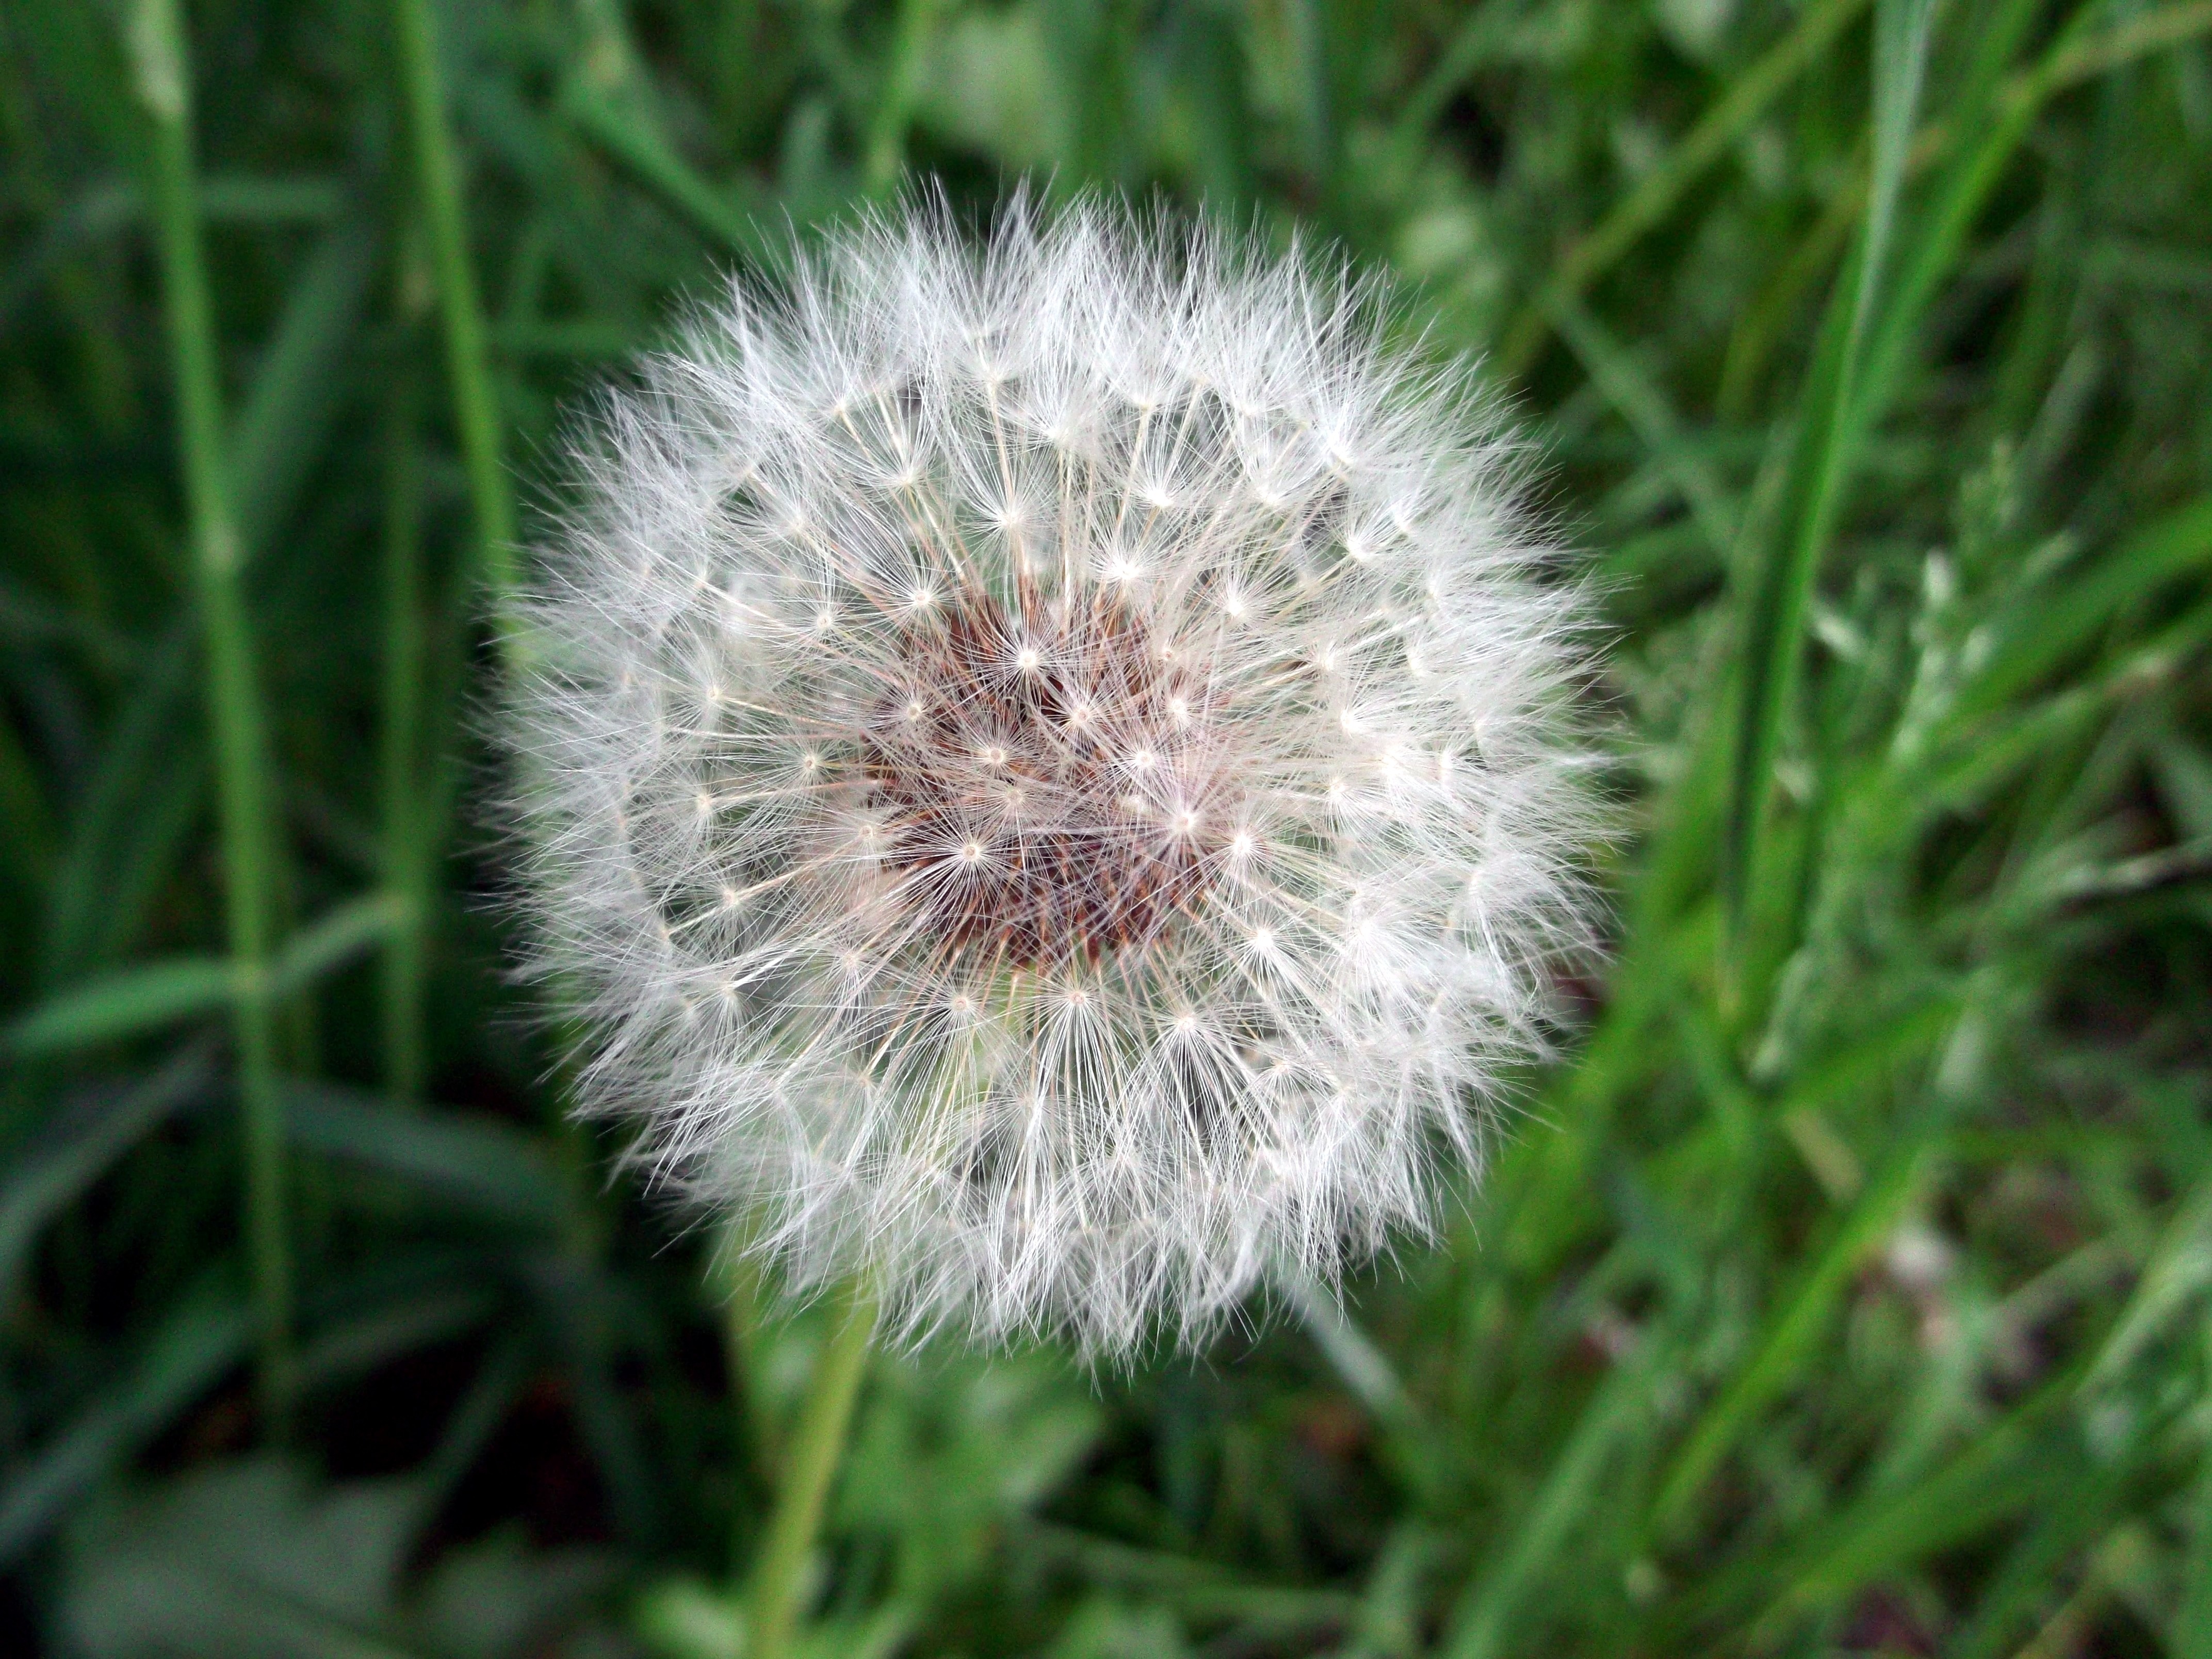
grass, plant, dandelion, flower, botany, flora, wildflower, close up, wild plant, thistle, macro photography, flying seeds, flowering plant, daisy family, silybum, plant stem, land plant